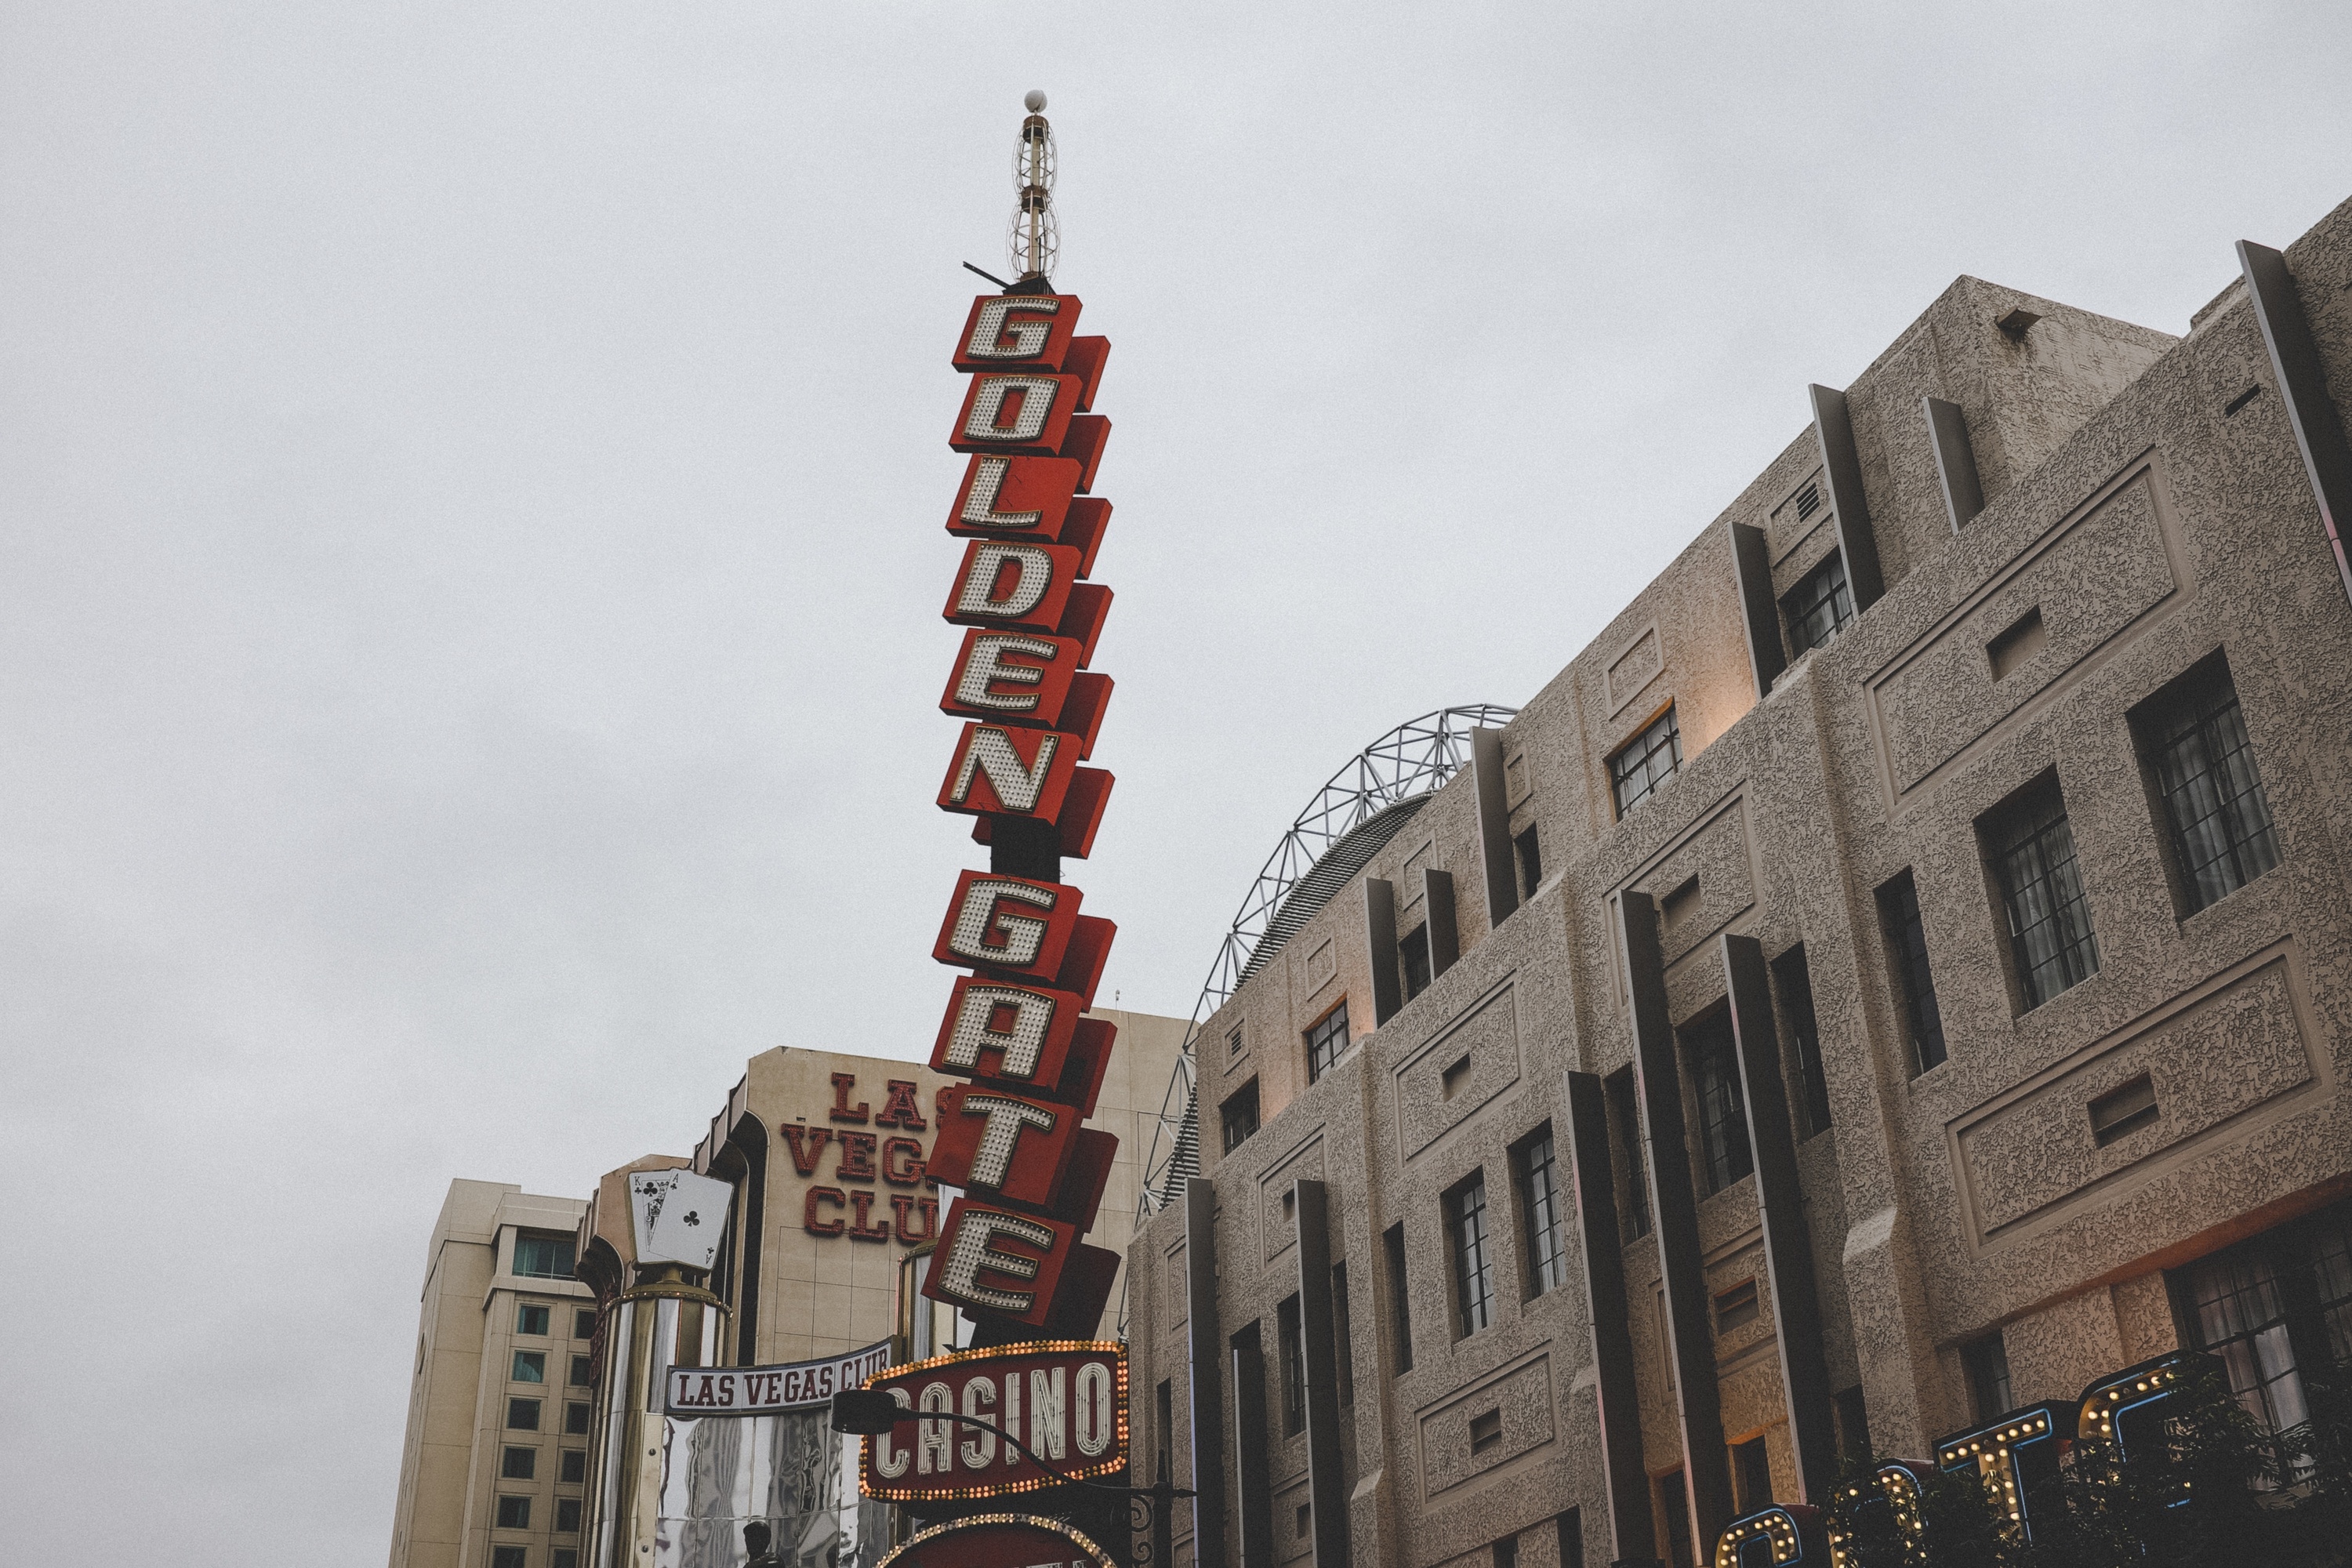
urban area, landmark, tower, metropolitan area, building, architecture, skyscraper, city, human settlement, sky, tower block, town, metropolis, neighbourhood, mixed use, condominium, downtown, facade, residential area, urban design, spire, cloud, apartment, tourism